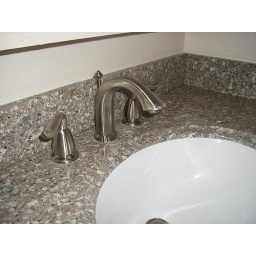
New faucet / granite counter top in master bedroom bathroom